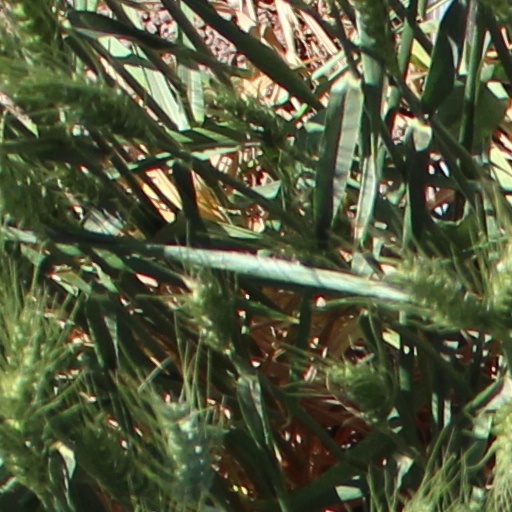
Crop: wheat